Gears of War 3

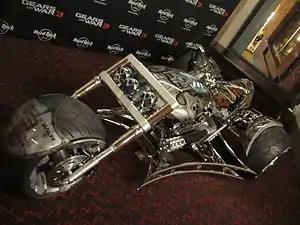
The Gears of War 3 trike at the 2011 San Diego Comic-Con

According to Tim Sweeney, "Gears of War 3" cost between $48,000,000 and $60,000,000 to develop. The game was officially unveiled on "Late Night with Jimmy Fallon" by Cliff Bleszinski, with a teaser trailer featuring the song "Heron Blue" by Sun Kil Moon. Prior to the official reveal, an advert for the game was accidentally displayed on the Xbox 360 Dashboard.